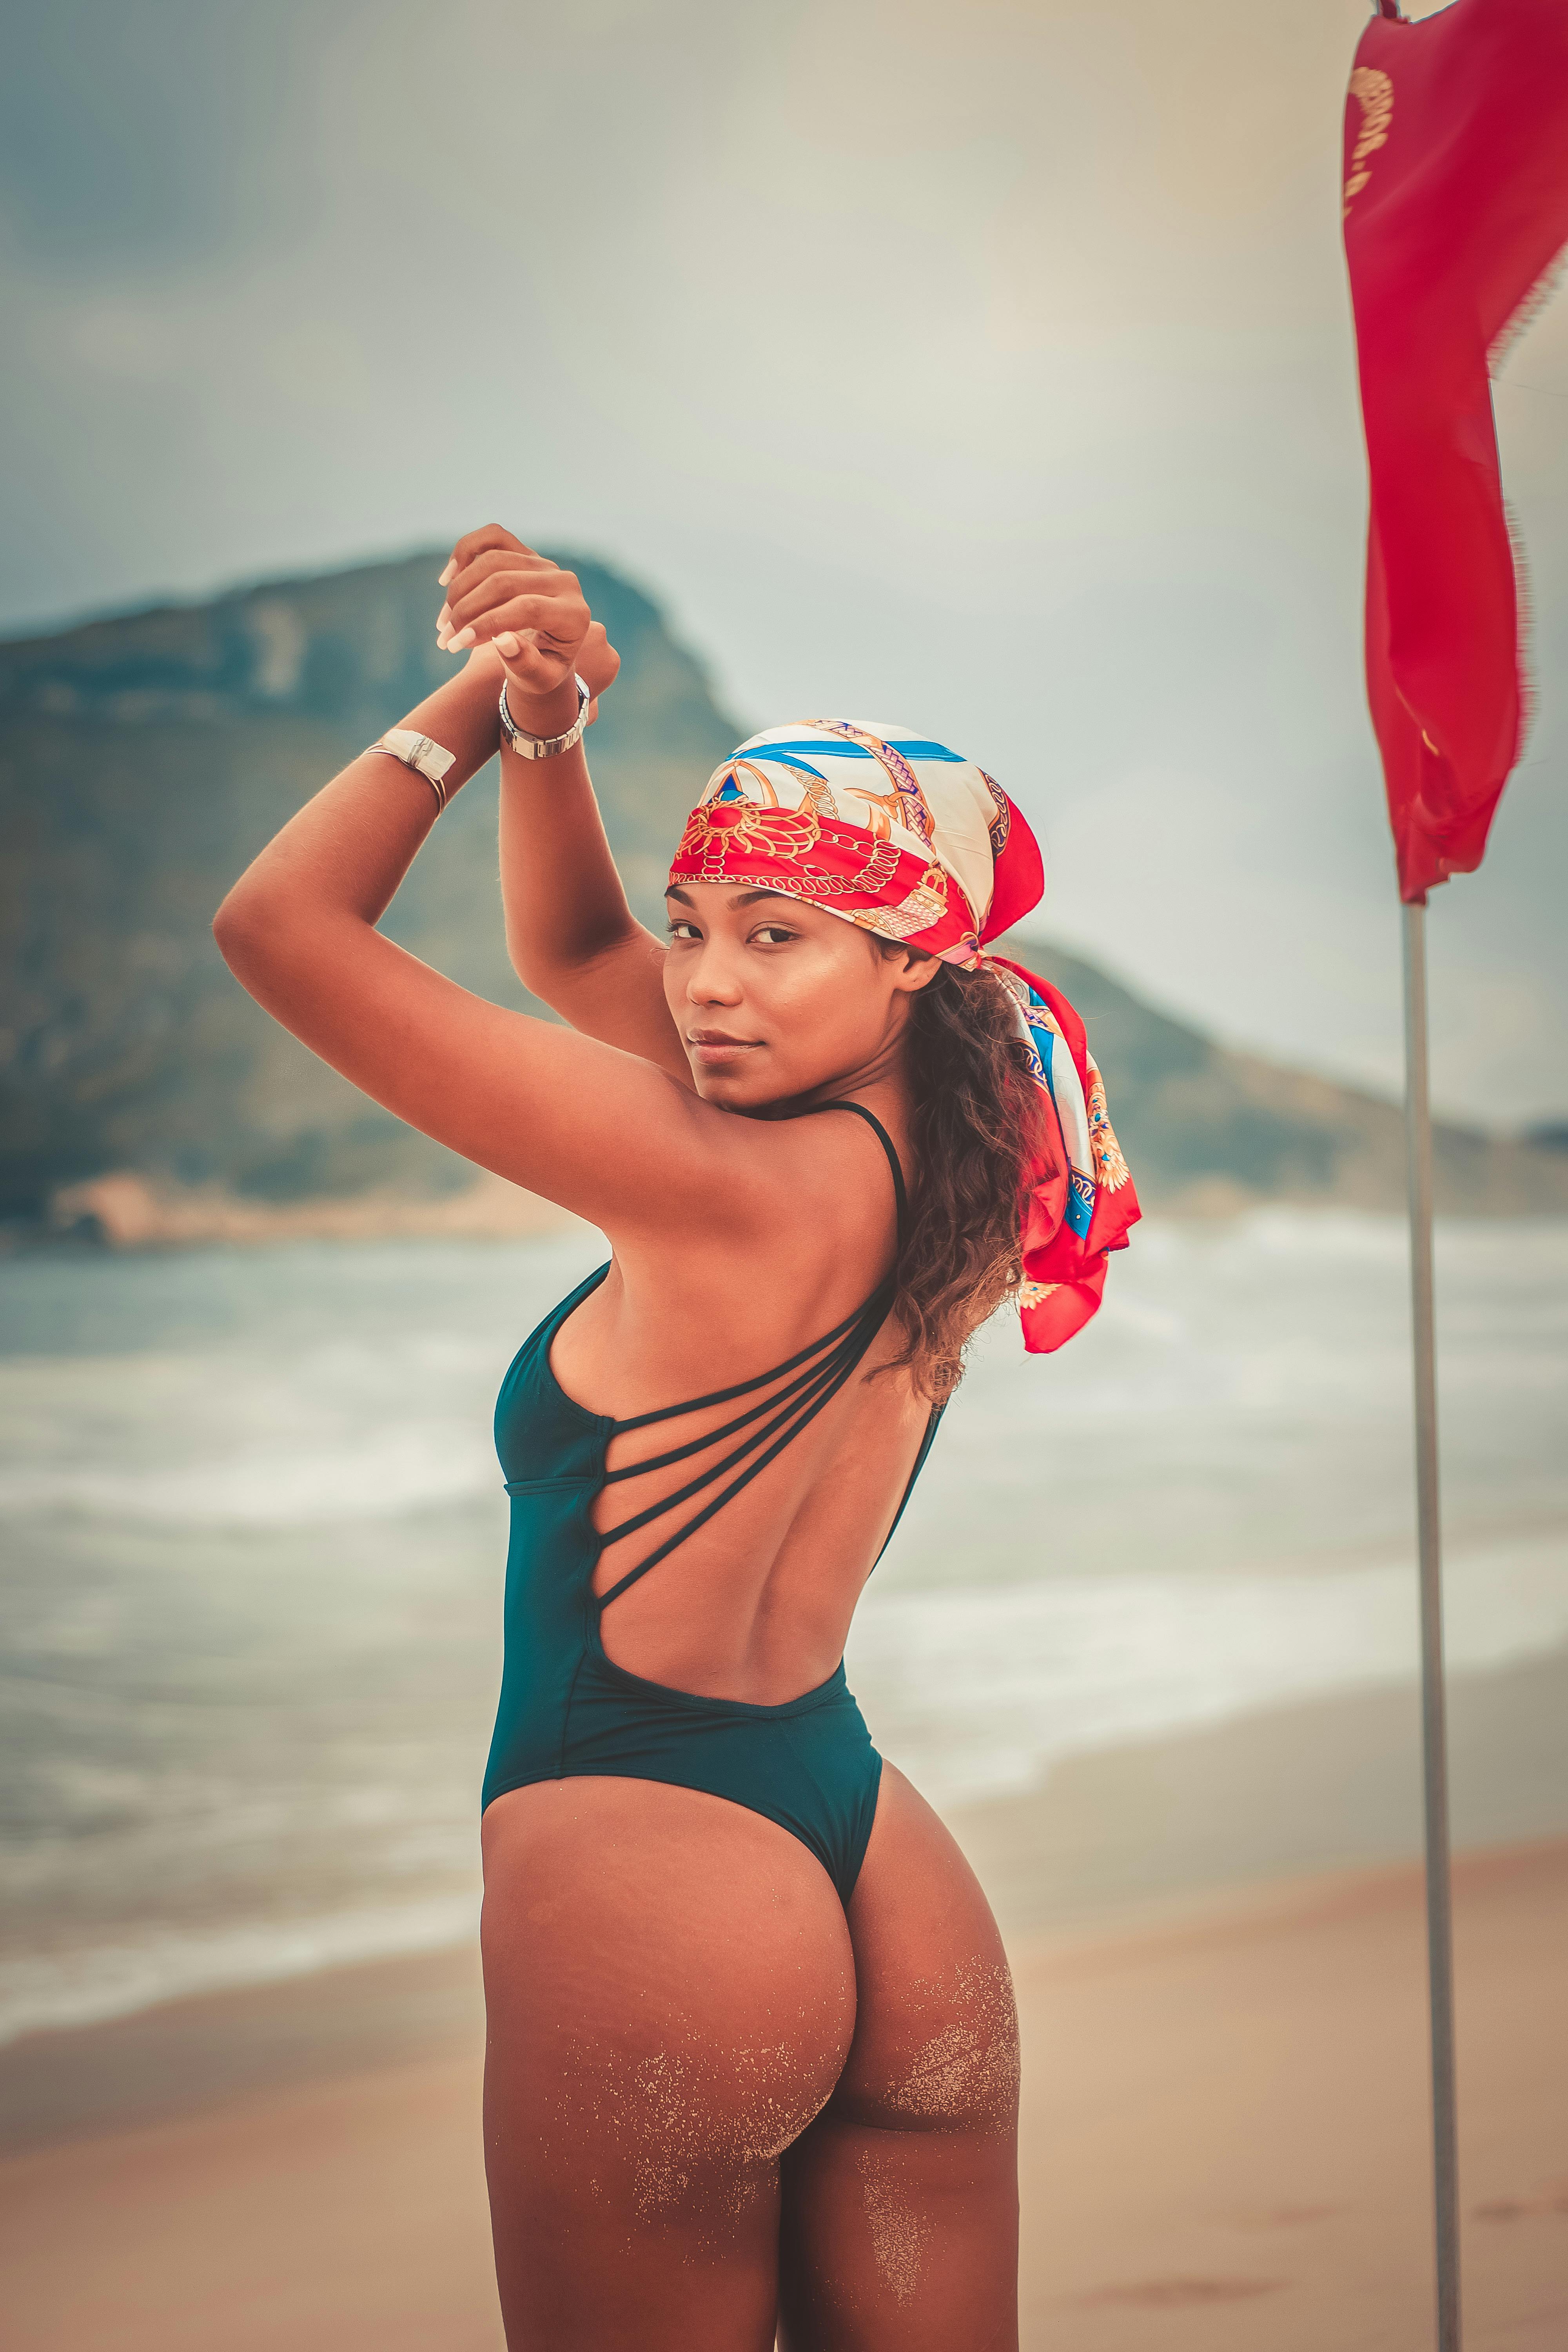
woman, water, swimsuit top, muscle, People on beach, light, brassiere, flash photography, swimwear, lingerie top, thigh, happy, undergarment, People in nature, underpants, lingerie, human leg, swimsuit bottom, fun, long hair, abdomen, leisure, knee, flag, beach, ocean, personal protective equipment, art model, bikini, swimming pool, sand, vacation, briefs, tropics, sea, recreation, fashion accessory, physical fitness, photo shoot, tourism